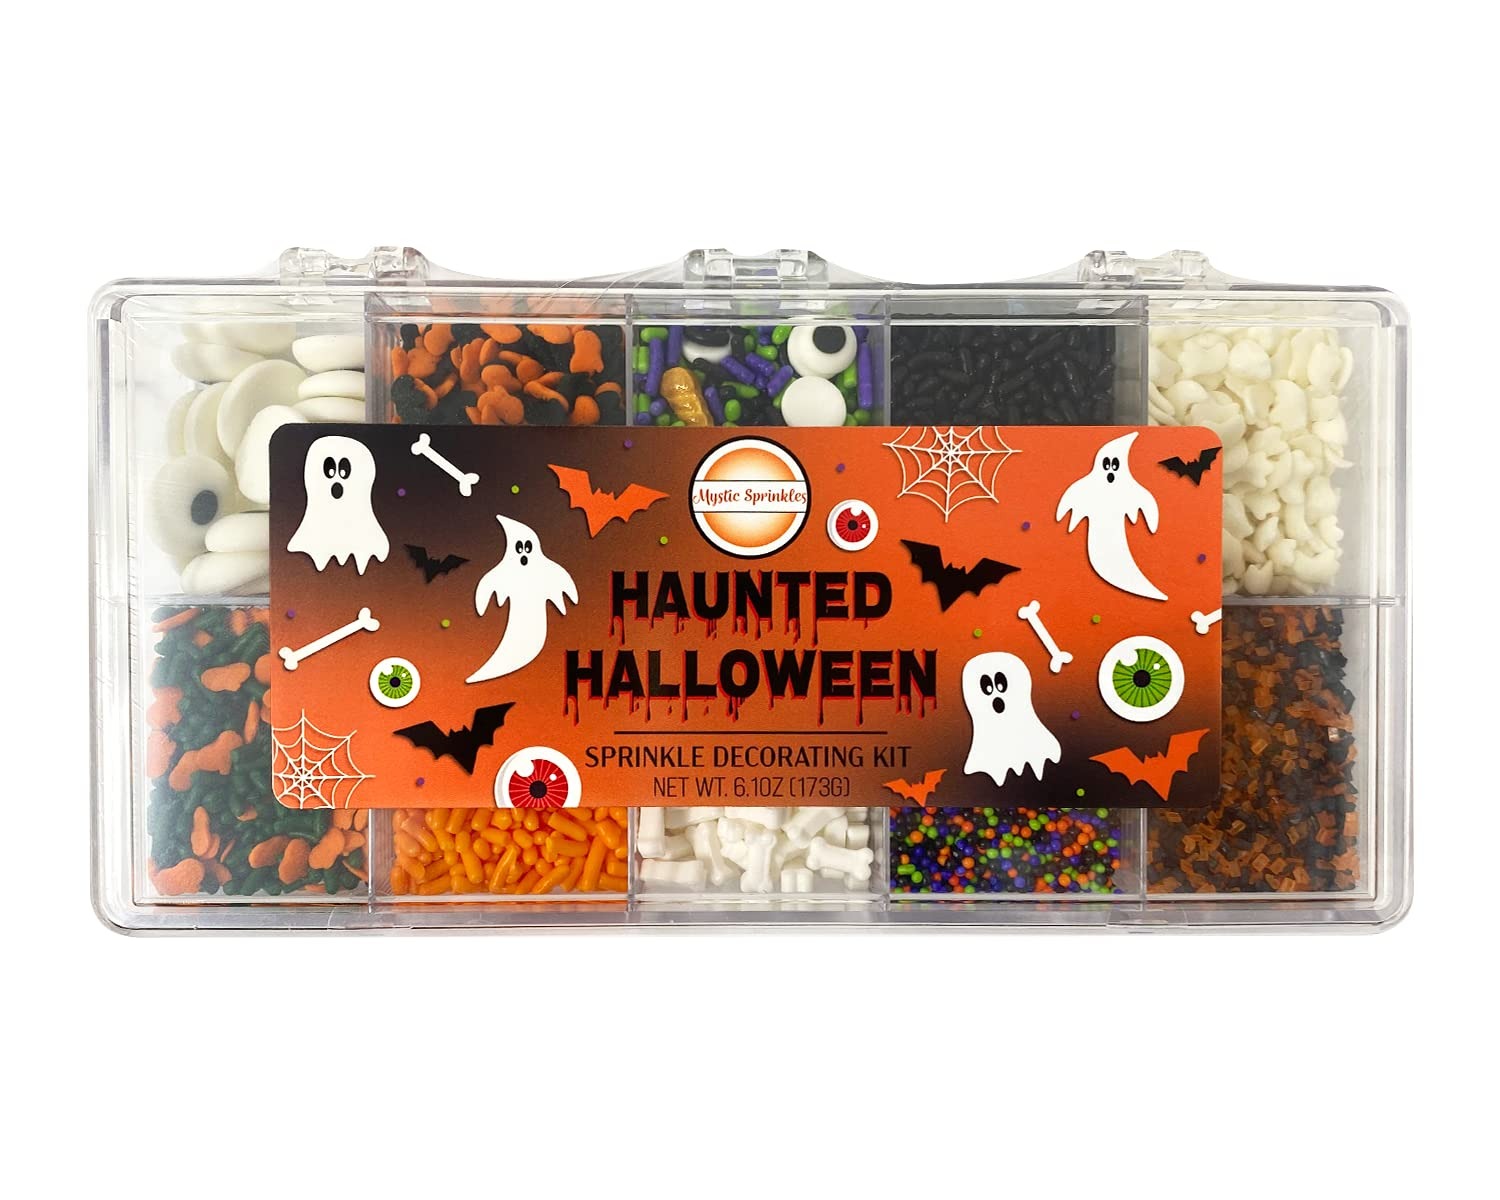
Item Name: Mystic Sprinkles Halloween Sprinkle Decorating Kits (Haunted Halloween Decorating Kit 6.1oz)
Bullet Point 1: Each kit has TEN Adorable Seasonal Options
Bullet Point 2: Choose from MANY Festive Options!
Bullet Point 3: Each section has a HEAPING Tablespoon of Sprinkle Mixes
Bullet Point 4: Takes all of your sweet treats to the next level!
Bullet Point 5: Makes a GREAT gift!
Product Description: Amp up the fun with Sprinkle Decorating Kits from Mystic Sprinkles. These BPA Free Plastic Trays include 10 adorably seasonal options. Each section holds a heaping Tablespoon of coordinated sprinkle mixes, and are just what you need to take all of your treats to the next level! Choose from a wide assortment of options, ready to top cookies, cupcakes, brownies, ice cream and more!
Value: 1.0
Unit: Count

Price: 16.99